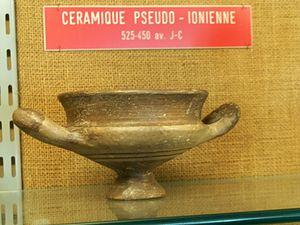
Vase à vin, au musée du Pègue, Drôme, France
Le comté-de-grignan est un vin élaboré dans le sud de la Drôme, il fut connu de 1968 jusqu'à 2009, sous le nom de vin de pays du comté de Grignan. Sa zone de production correspond approximativement à la région historique du Tricastin, plus souvent dénommée de nos jours Drôme provençale. Ce vin est protégé par une IGP de zone, incluse dans l'indication géographique protégée régionale Méditerranée. Cette région de production, célèbre pour ses truffes noires, est historiquement l'un des plus anciens terroirs viti-vinicoles de France comme le prouvent l'oppidum Saint-Marcel et ses poteries pseudo-ioniennes, la villa gallo-romaine du Mollard, la plus importante unité viti-vinicole de l'antiquité romaine, et l'église Saint-Pierre-ès-Liens de Colonzelle, qui possède un bas-relief représentant quatre tonneaux gaulois.
Montbrison-sur-Lez est une commune française située dans le département de la Drôme en région Auvergne-Rhône-Alpes.
L'oppidum Saint-Marcel, situé sur la commune du Pègue, dans la Drôme provençale, est un emporion qui a été en relation avec Massalia du VIᵉ siècle avant notre ère jusqu'à l'an -49. Il est remarquable pour ses différentes poteries pseudo-ioniennes qui ont mis en évidence un important commerce du vin entre les Phocéens et les Voconces. L'oppidium fait l’objet d’un classement au titre des monuments historiques depuis le 2 décembre 1993.